Claudia Cardinale

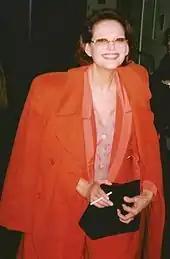
Cardinale in 1995

In 1990, Cardinale starred opposite Bruno Cremer in Squitieri's "Atto di dolore", and appeared in the Morocco-set Soviet-Italian production, "La battaglia dei tre tamburi di fuoco".